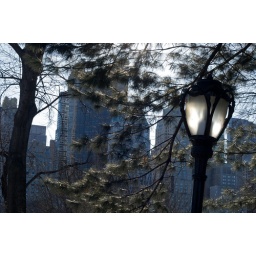
Pine and street lamps in Central Park